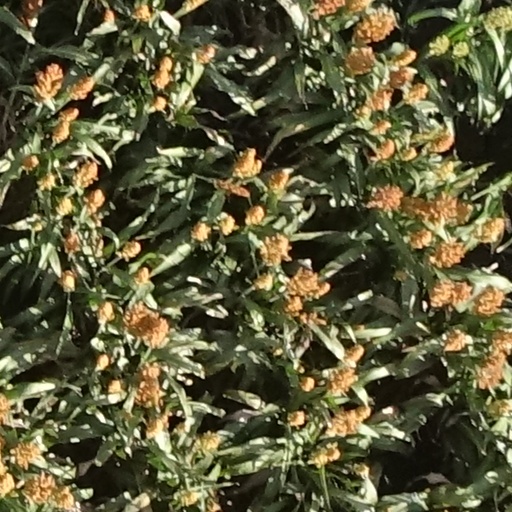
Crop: sorghum